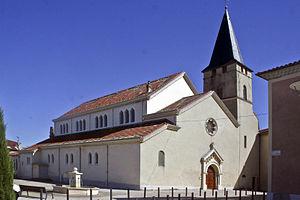
Église Saint-Pierre, Bourg-lès-Valence, Drôme, France
Bourg-lès-Valence est une commune française située dans le département de la Drôme en région Auvergne-Rhône-Alpes, juste au nord de la ville de Valence.